LZ 127 Graf Zeppelin

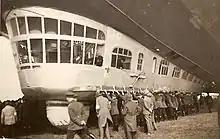
The gondola while the airship is being manoeuvred on the round. Around forty people on the ground are manhandling it. Two officers are visible in the gondola, one looking down at the people, the other looking backwards. The ram air turbine is folded flush with the gondola's side.

The operational spaces, common areas, and passenger cabins were built into a gondola structure in the forward part of the airship's ventral surface, with the flight deck well forward in a "chin" position. The gondola was long and wide; its streamlined design reflected contemporary aesthetics, minimised overall height, and reduced drag. Behind the flight deck was the map room, with two large hatches to allow the command crew to communicate with the navigators, who could take readings with a sextant through the two large windows. There was also a radio room and a galley with a double electric oven and hot plates.